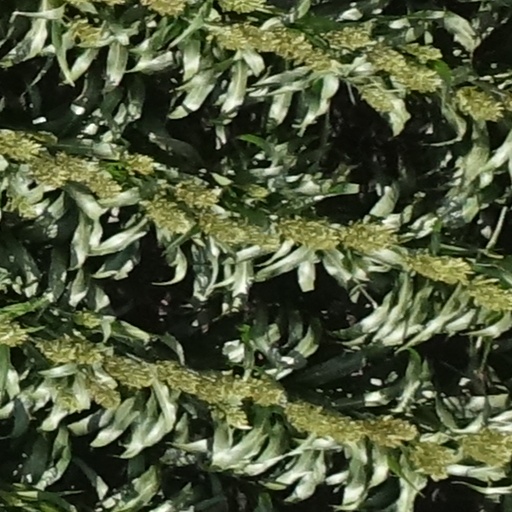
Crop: sorghum